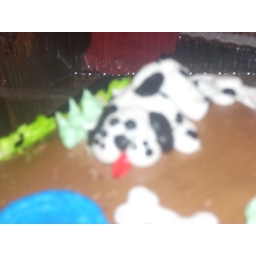
my dog in the backyard cake on a 1/8 sheet.